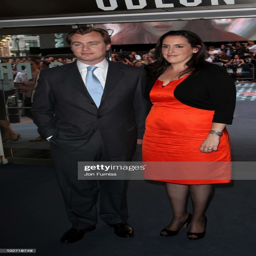
film director and film producer attend the world premiere .